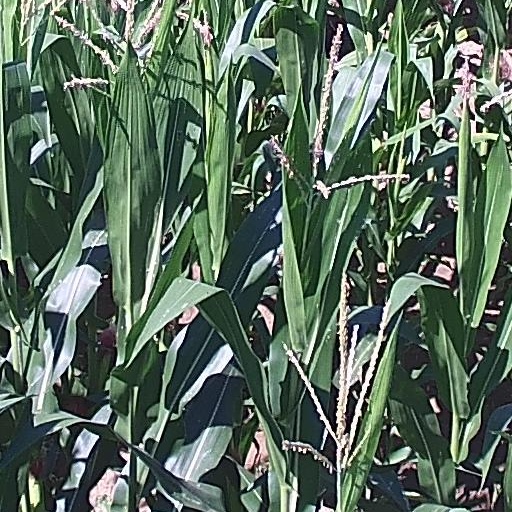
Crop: maize; corn